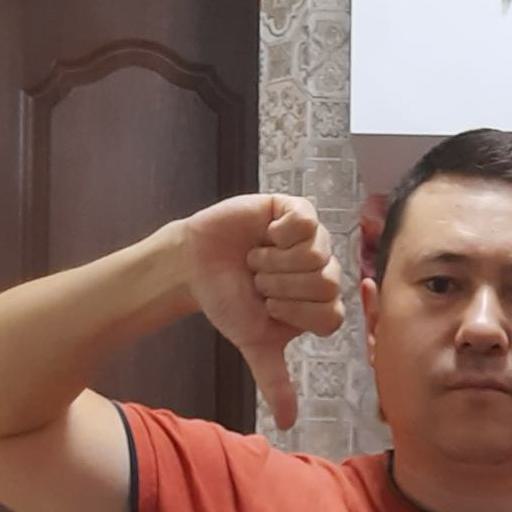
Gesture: dislike